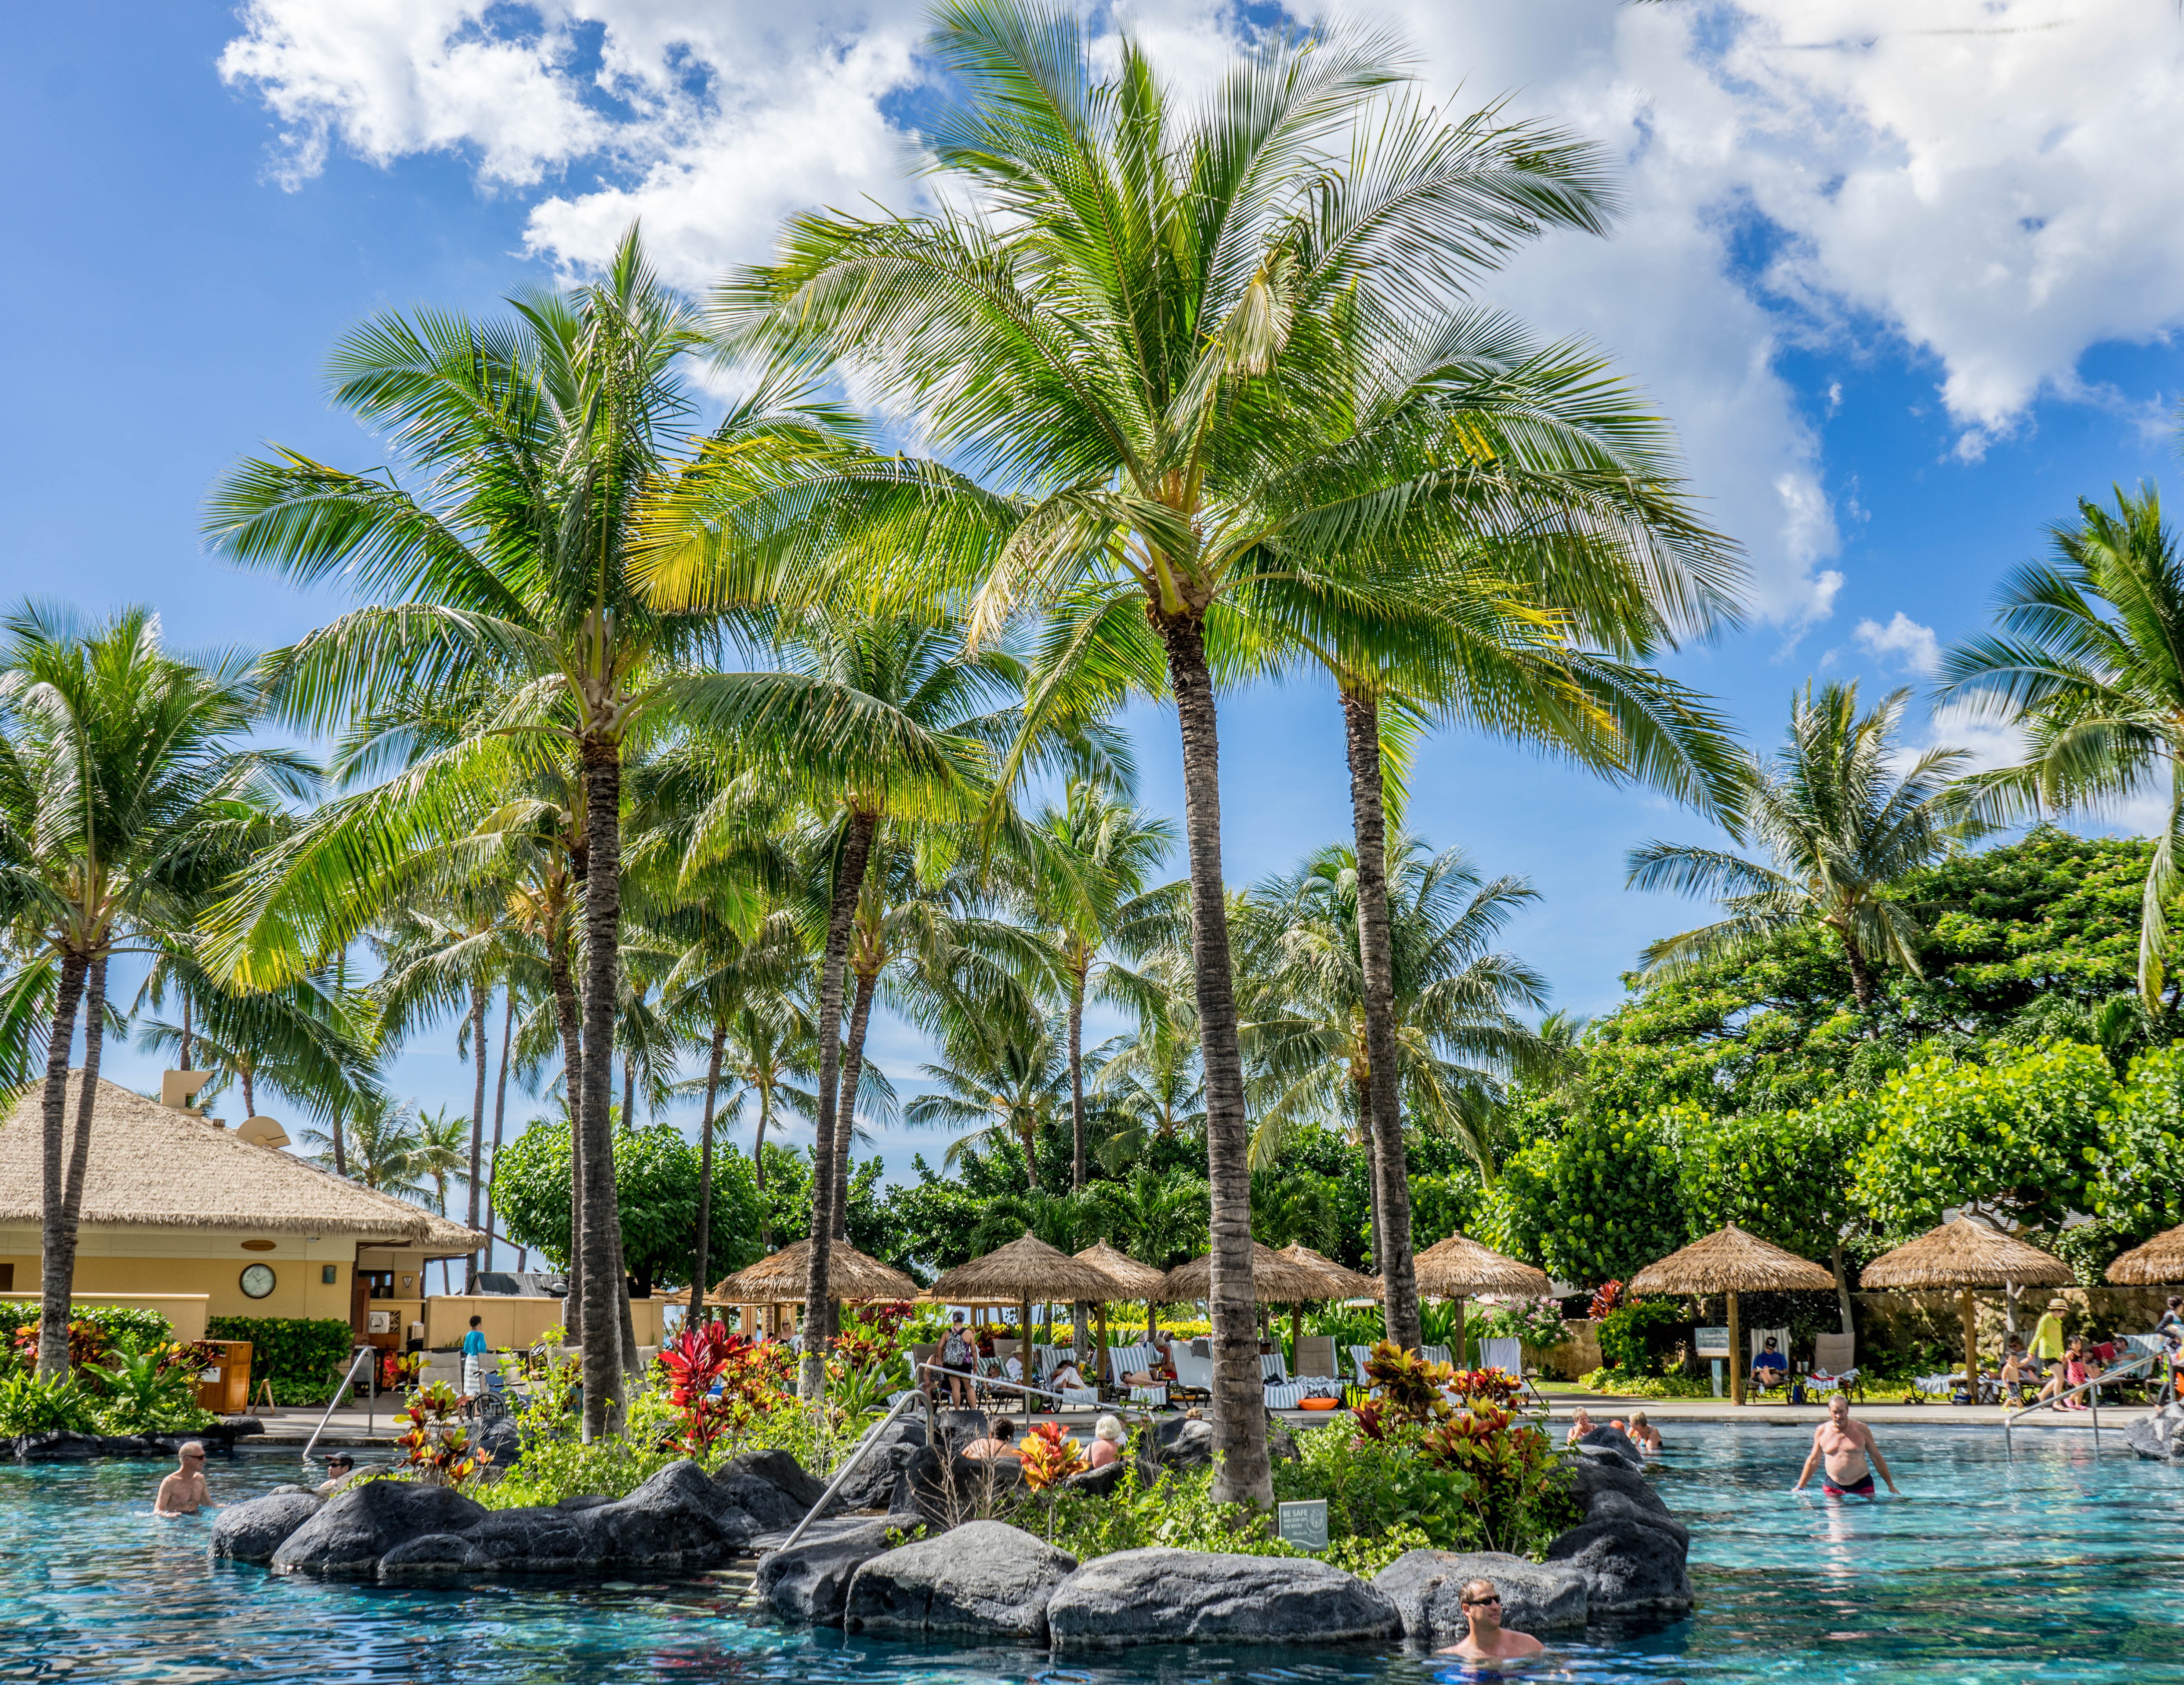
beach, sea, tree, water, person, people, sky, summer, vacation, travel, pool, jungle, swimming pool, tropical, lagoon, bay, blue, garden, leisure, swimming, rocks, clouds, fun, resort, caribbean, palm trees, tropics, huts, summer vacation, summer fun, arecales, palm family